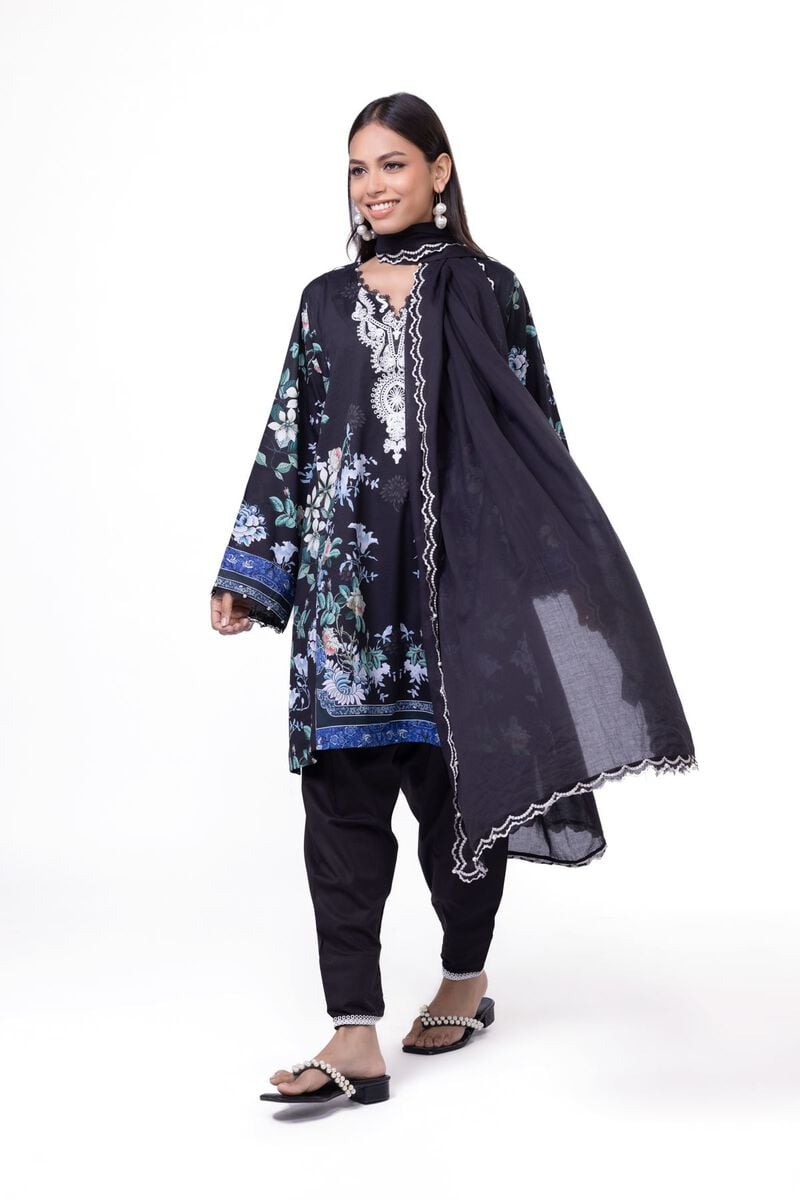
black multi embroidered salwar suit